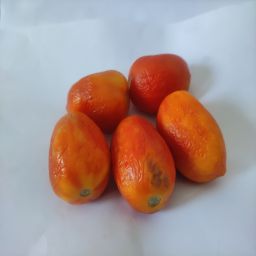
Crop: Tomato
Quality: Old